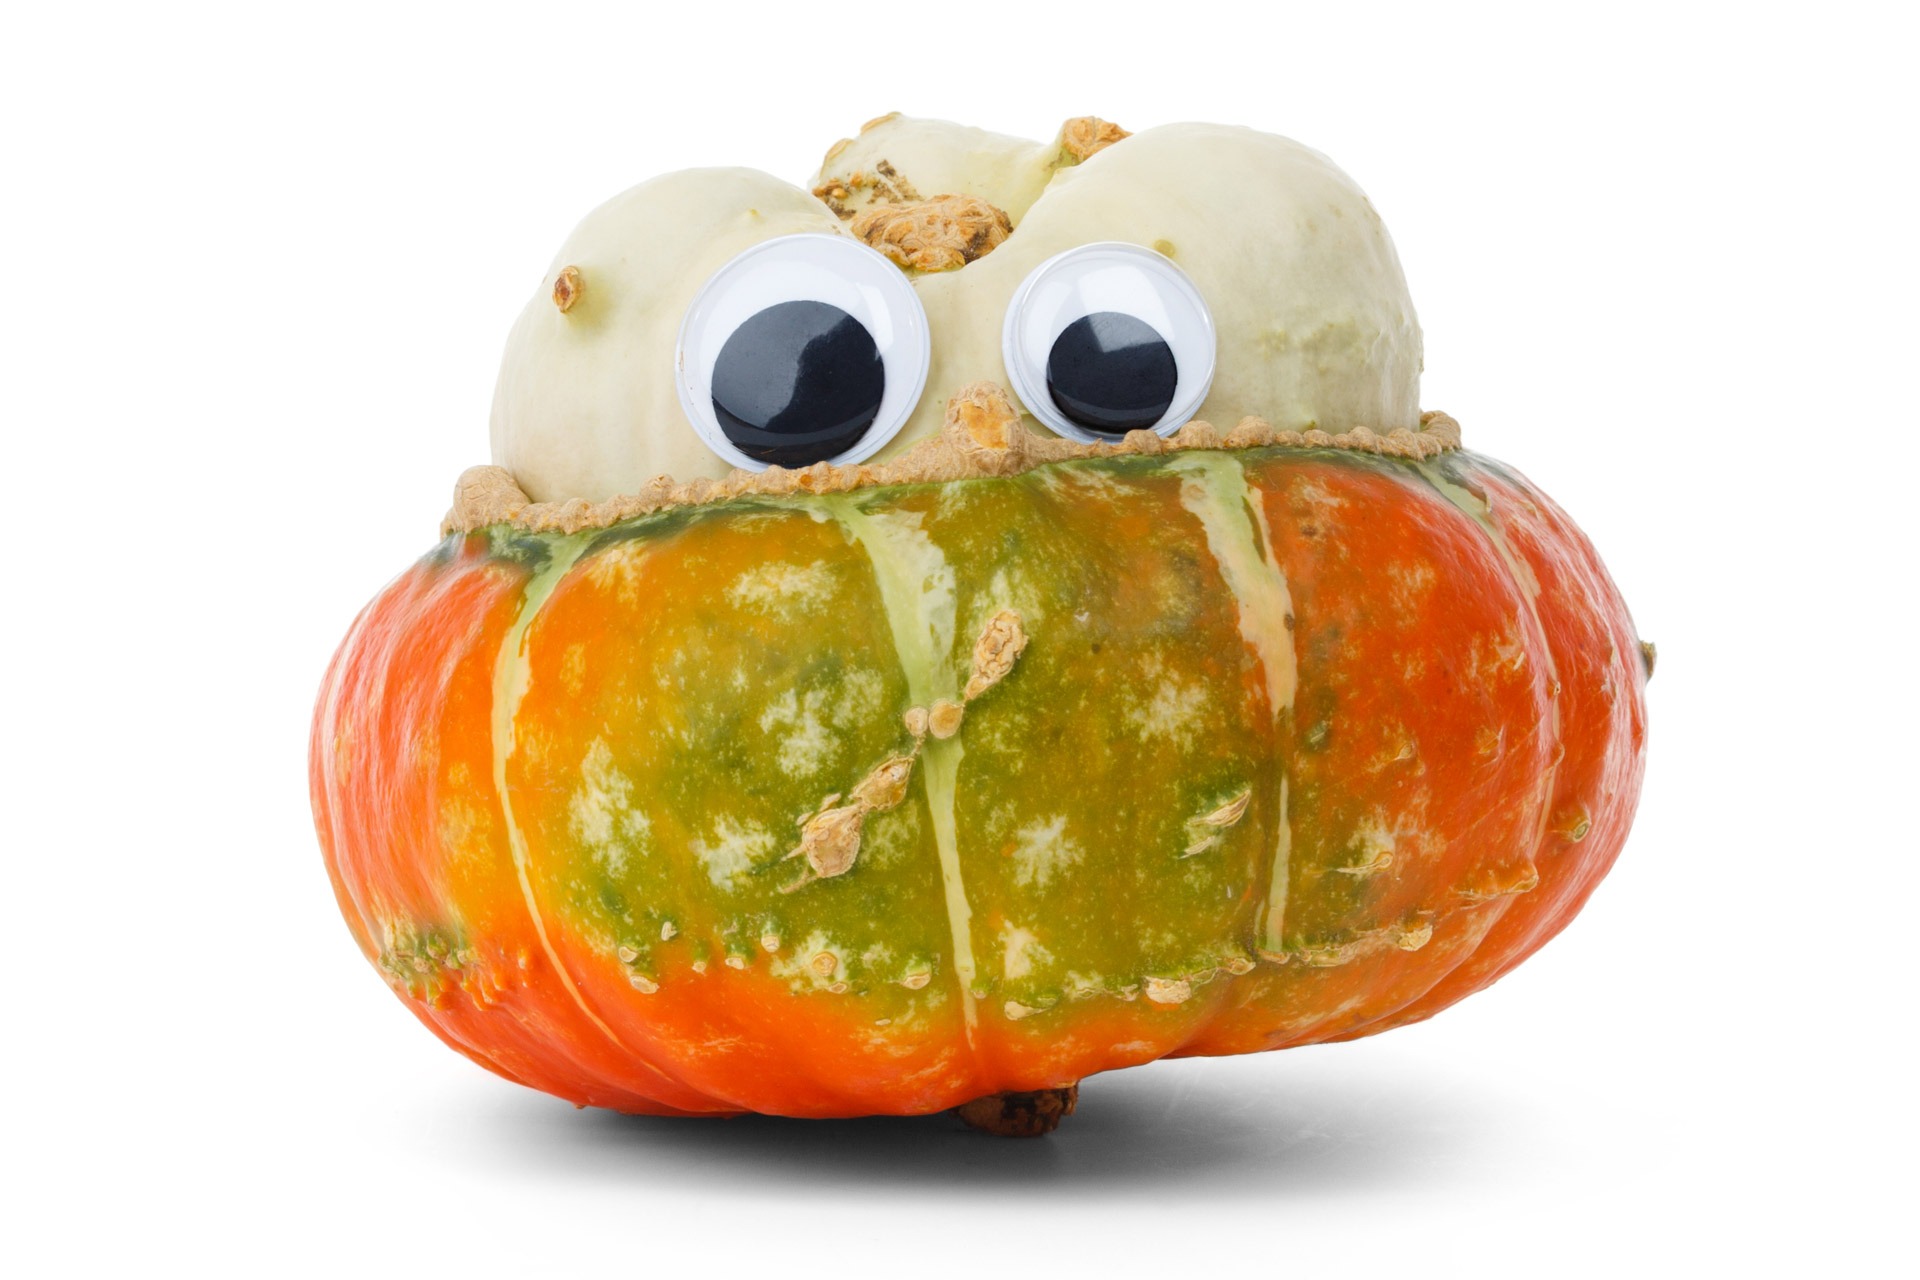
plant, fruit, stem, fall, isolated, ripe, food, harvest, produce, vegetable, autumn, pumpkin, halloween, season, squash, gourd, thanksgiving, eyes, scary, single, seasonal, monster, october, flowering plant, land plant